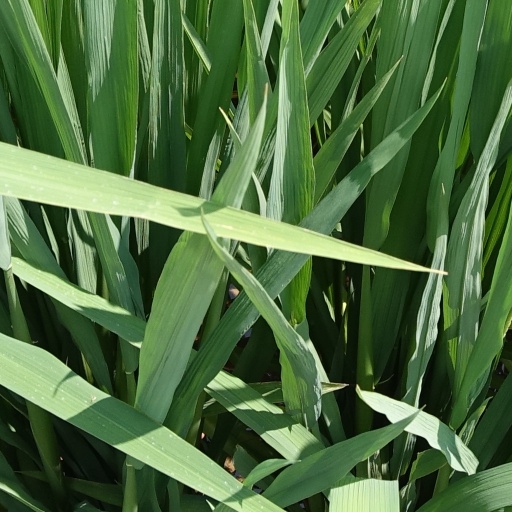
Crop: rice